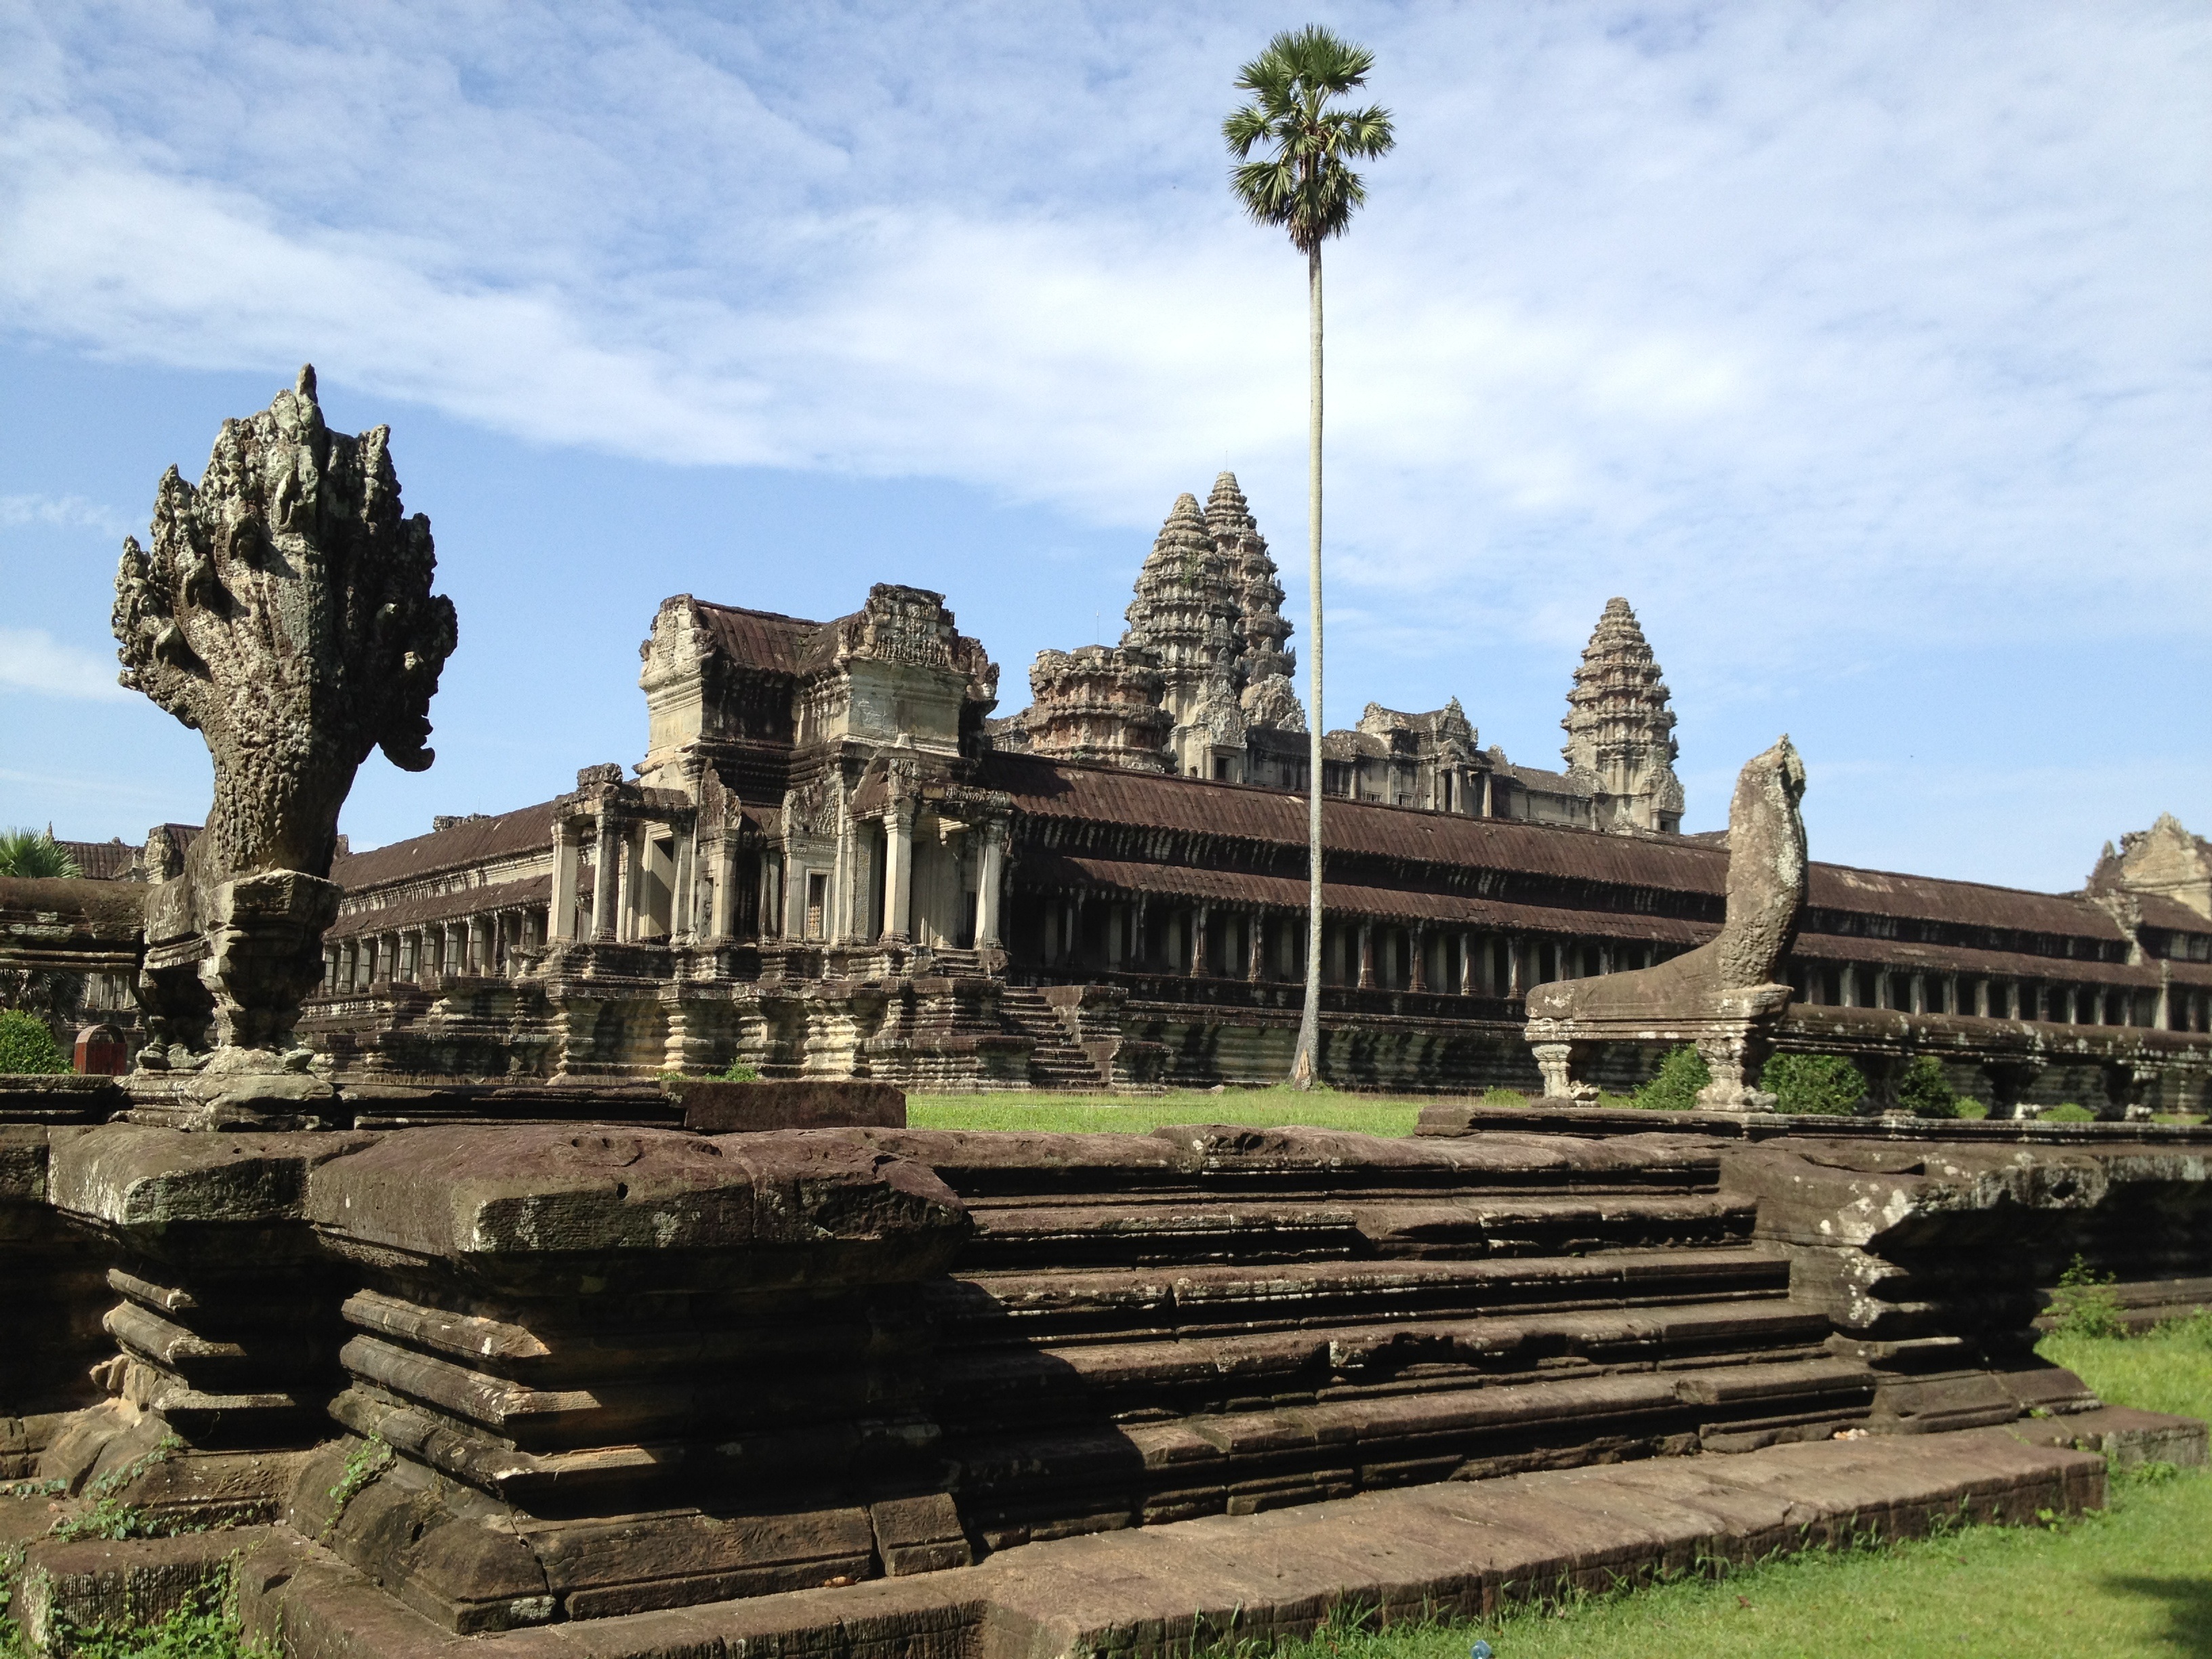
place of worship, temple, ruins, cambodia, angkor wat, siem reap, archaeological site, unesco world heritage site, historic site, ancient history, maya city